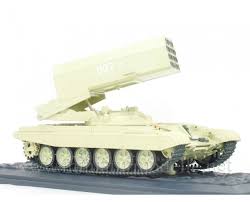
Label: TOS-1